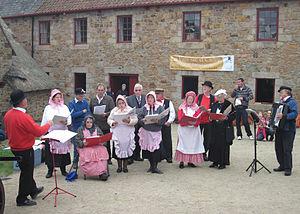
La musique traditionnelle des îles anglo-normandes est une composante du patrimoine culturel historique des îles Anglo-Normandes. Elle témoigne, par son existence, toujours vivante, des liens historiques, culturels et linguistiques avec les traditions orales françaises et la coutume de Normandie. Les hymnes nationaux traditionnels des îles anglo-normandes exécutés lors de cérémonies locales, sont Ma Normandie pour l'île de Jersey et Sarnia Chérie pour l'île de Guernesey.